Naila station

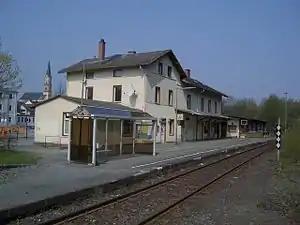
2006

Naila station is a railway station in the municipality of Naila, located in the Hof district in Bavaria, Germany.